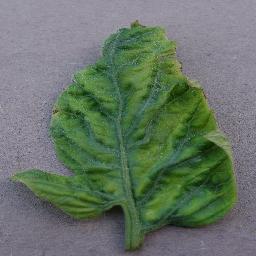
Label: Tomato___Tomato_Yellow_Leaf_Curl_Virus